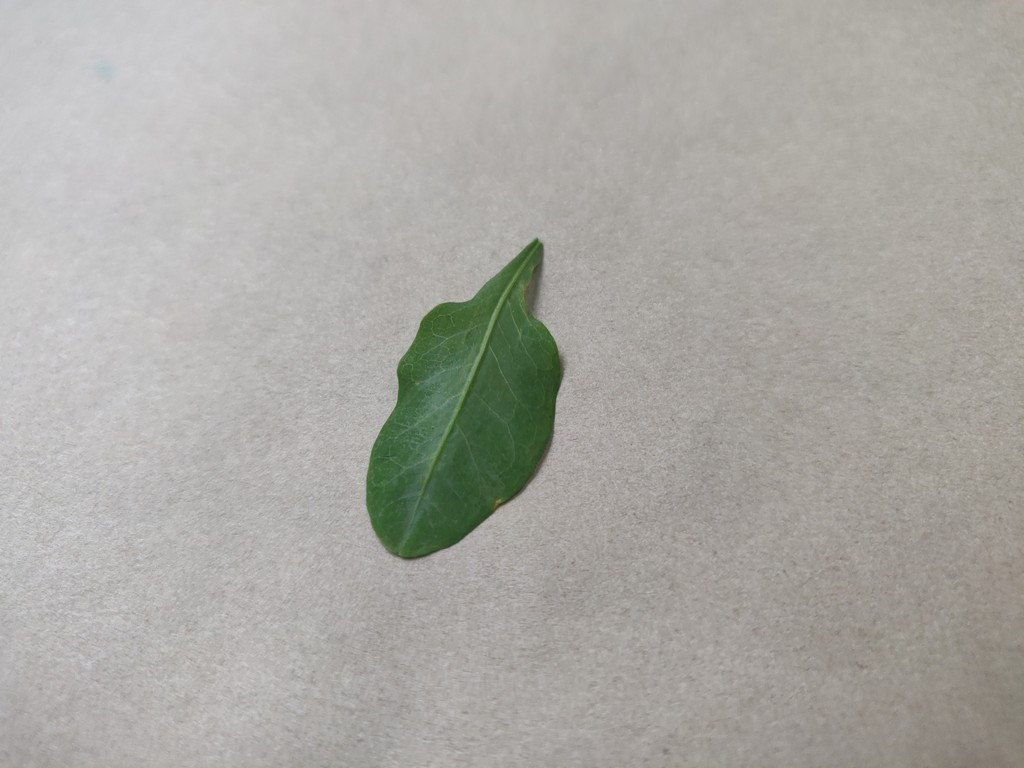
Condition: Healthy
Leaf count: single
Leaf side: front